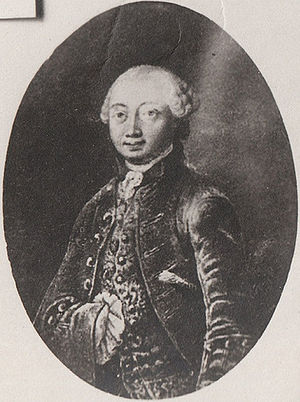
Godske Hans von Krogh
Godske Hans von Krogh var en dansk godsejer og stiftamtmand. Han var bror til Georg Frederik, Frederik Ferdinand og Caspar Hermann von Krogh.